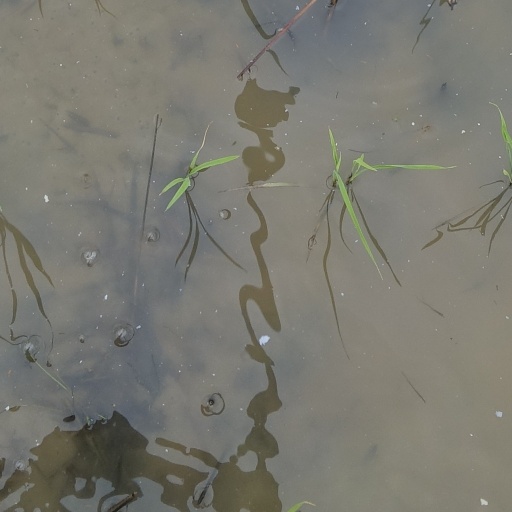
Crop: rice